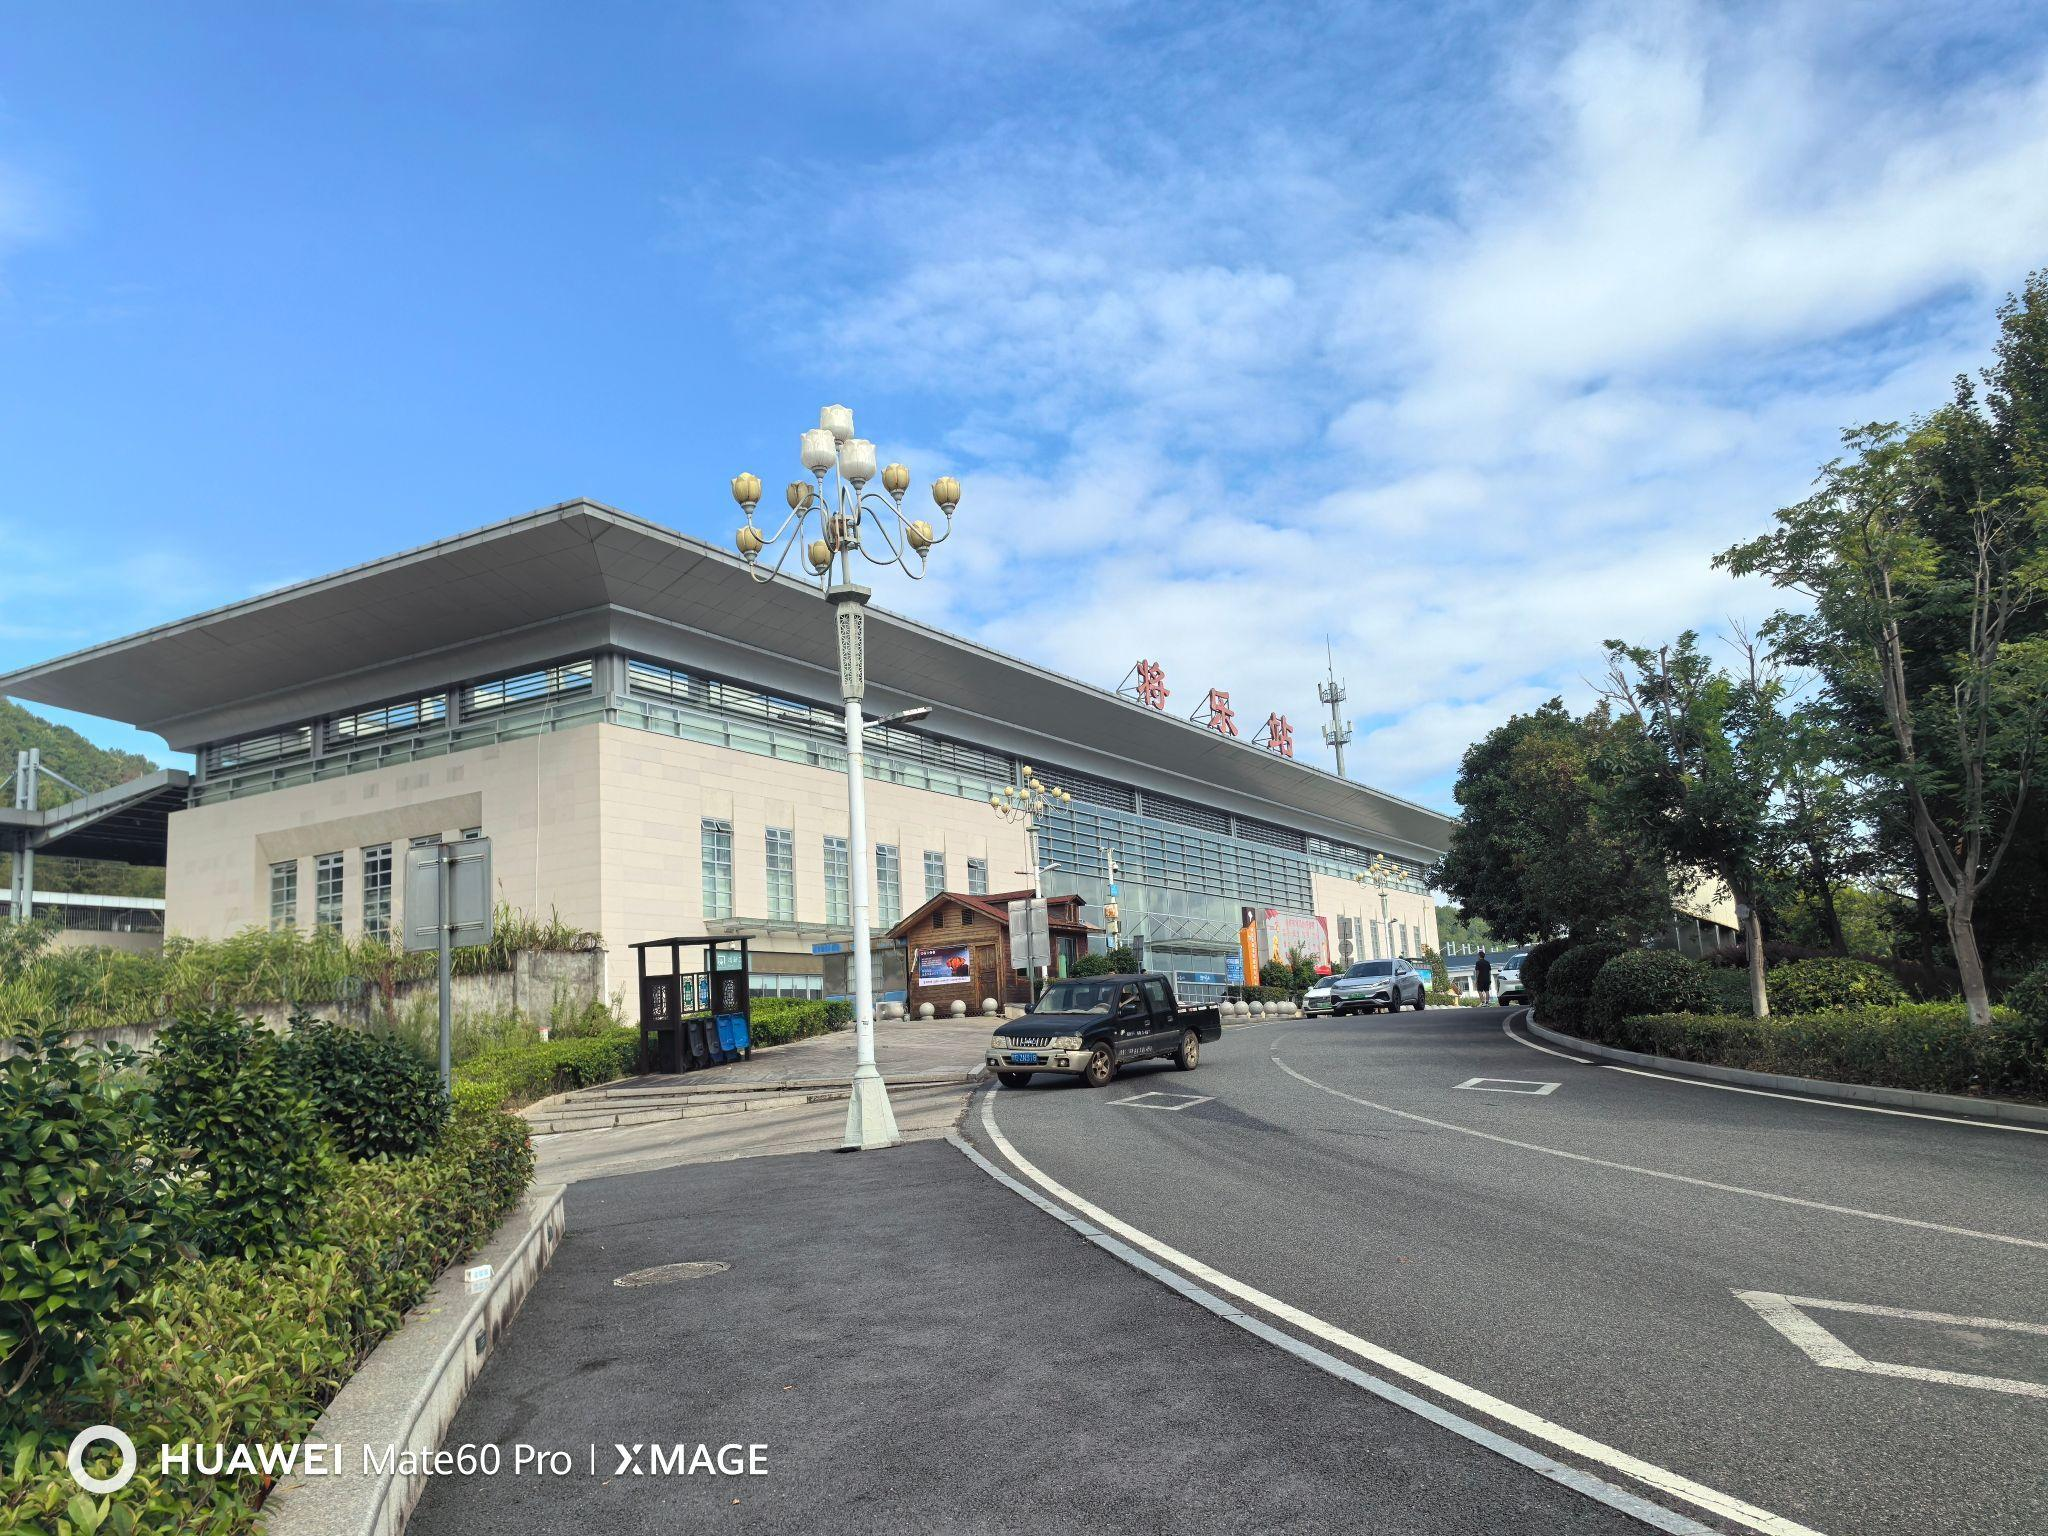
地标名称：将乐站
所在城市：三明市·将乐县